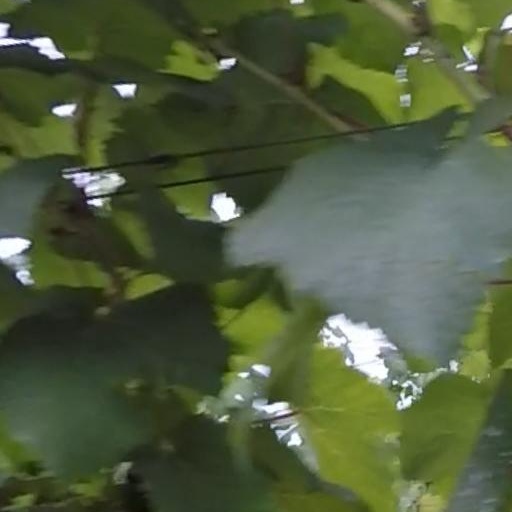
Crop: grape